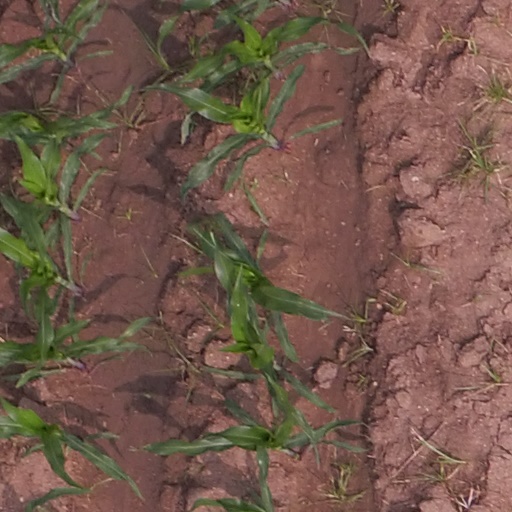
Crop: maize; corn